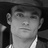
Emotion: neutral